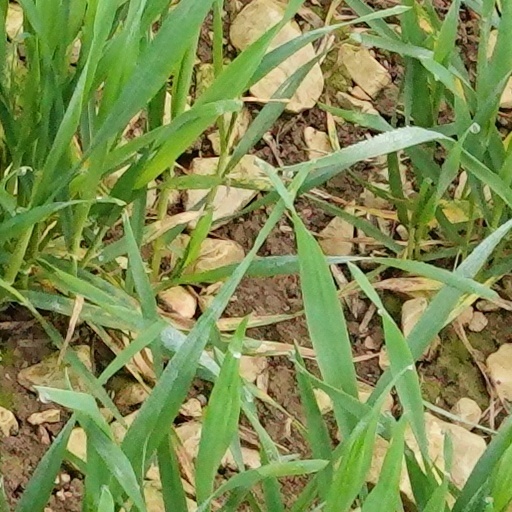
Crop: wheat